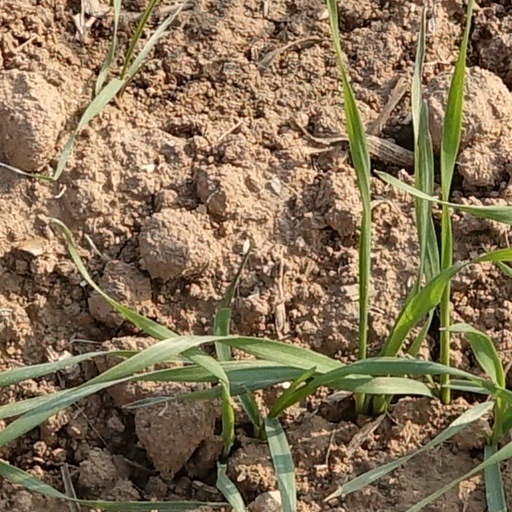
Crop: wheat